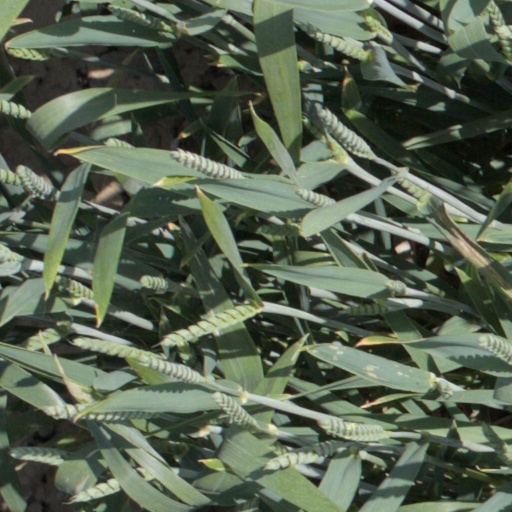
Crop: wheat